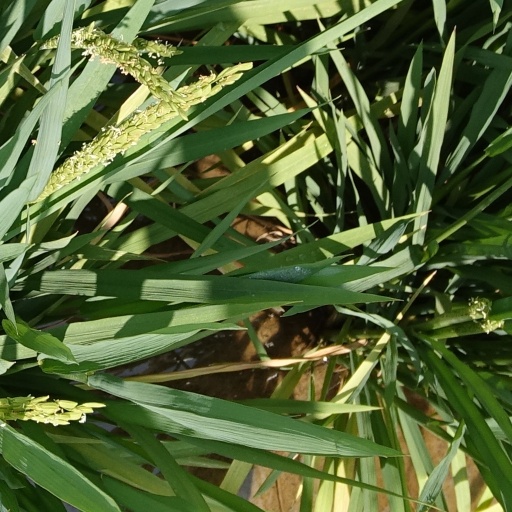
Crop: rice